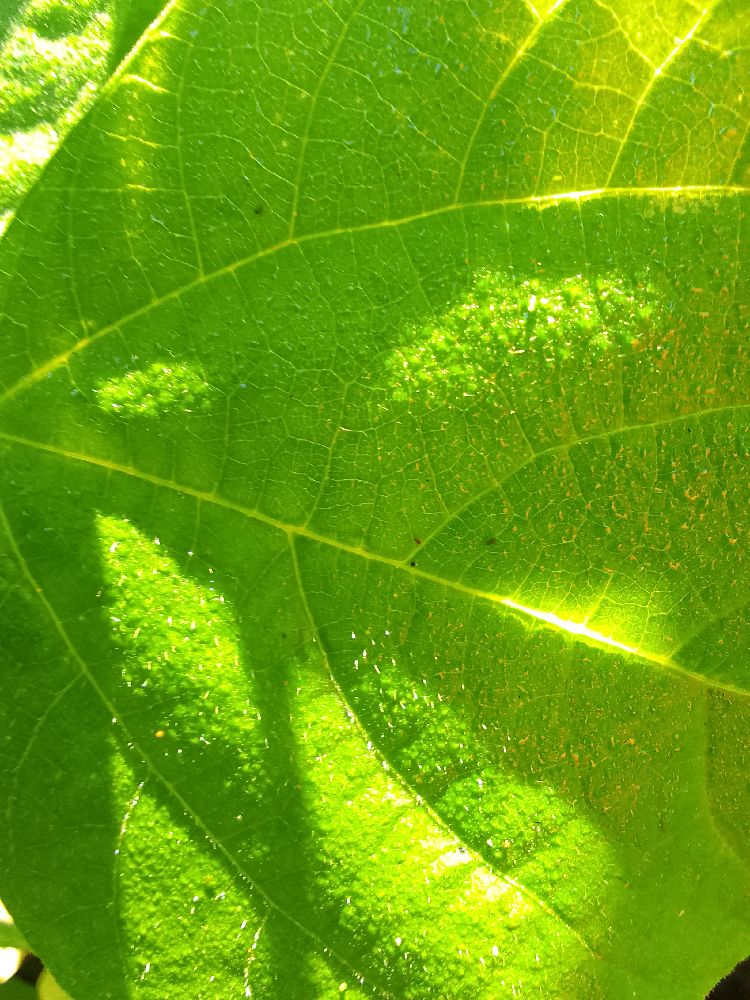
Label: healthy